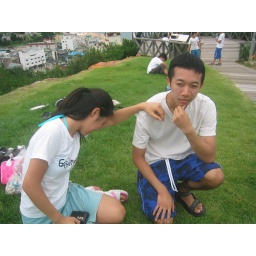
We were at the ships on the hill beach near Donghae.